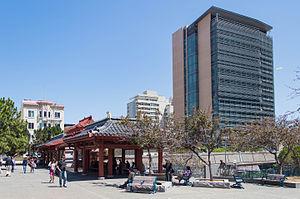
Portsmouth Square est une place de Chinatown à San Francisco.